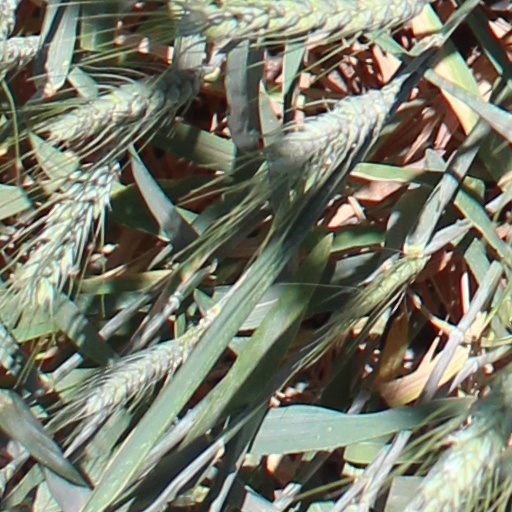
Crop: wheat